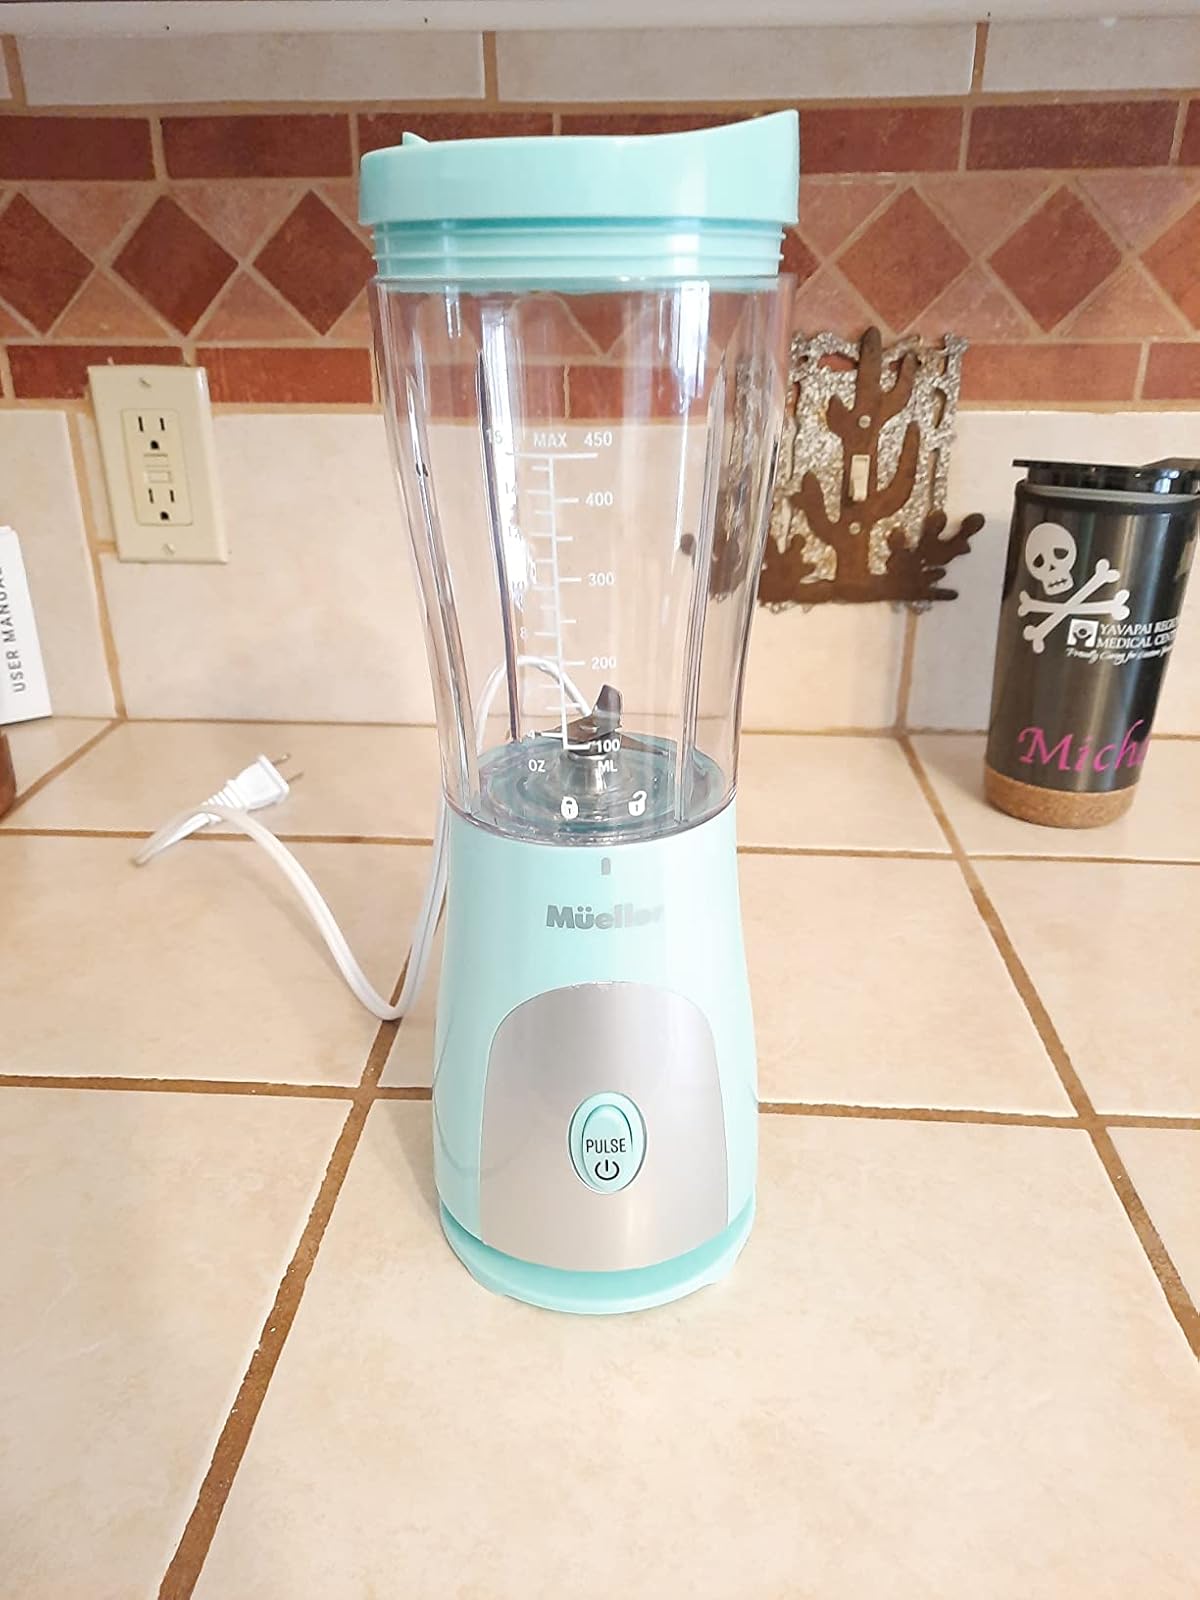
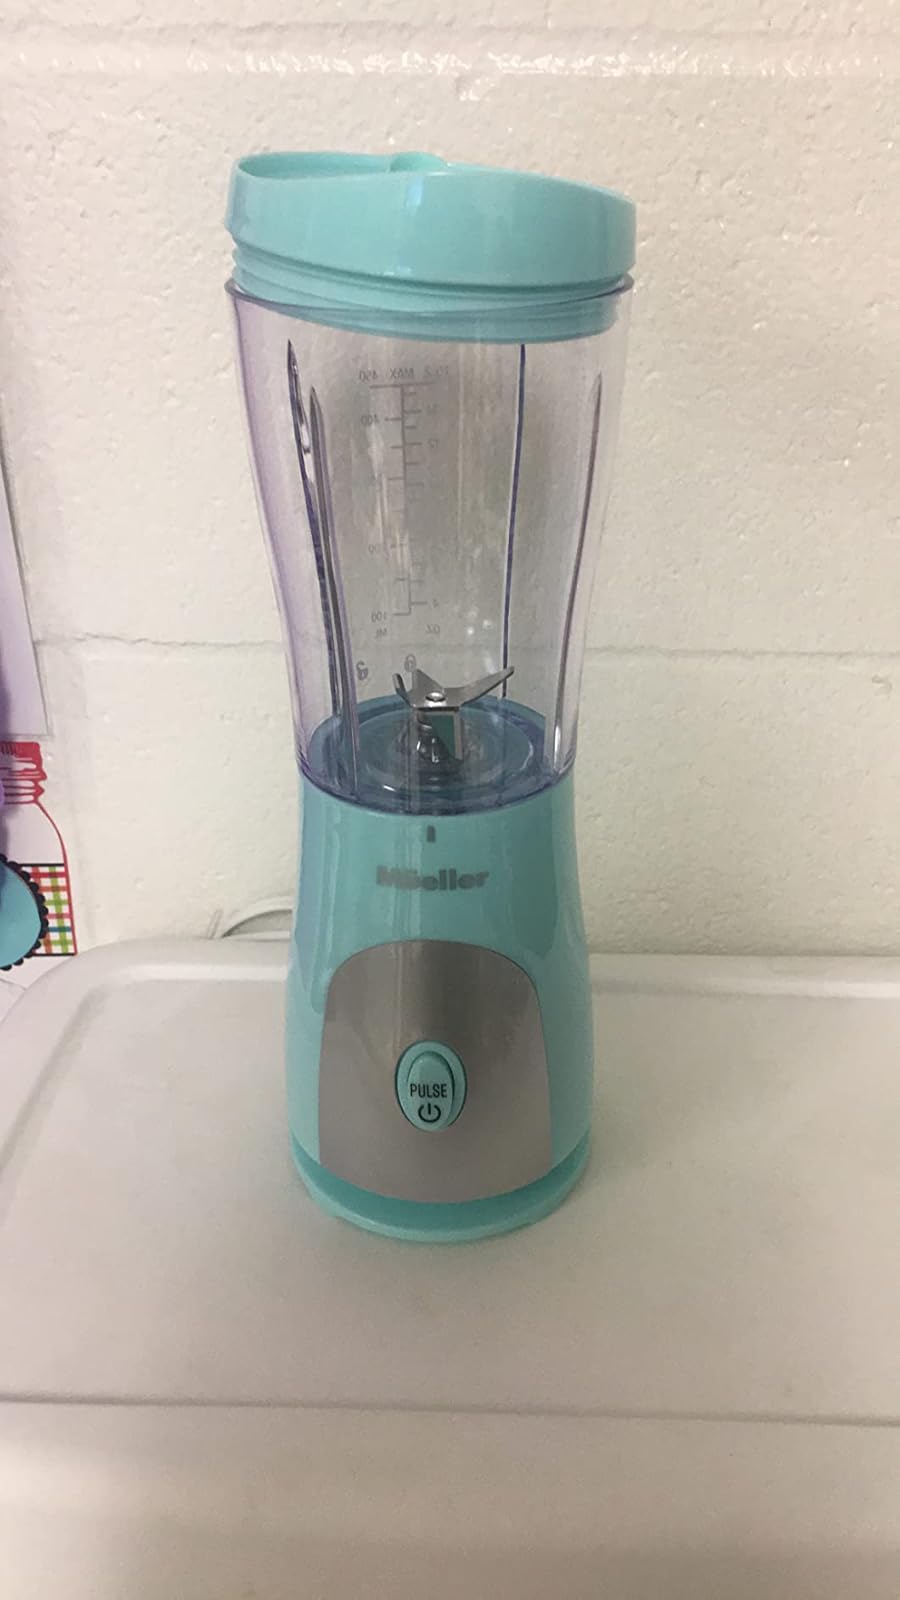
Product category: items_blender
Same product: yes